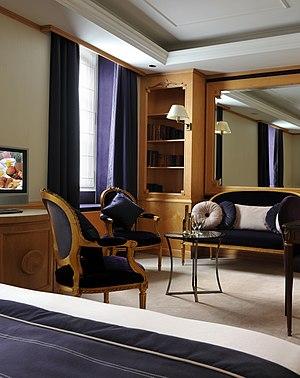
L'hôtel de Vendôme est un hôtel qui allie luxe et confort à Paris.
L'hôtel de Vendôme est un hôtel de luxe situé 1 place Vendôme dans le 1ᵉʳ arrondissement de Paris.